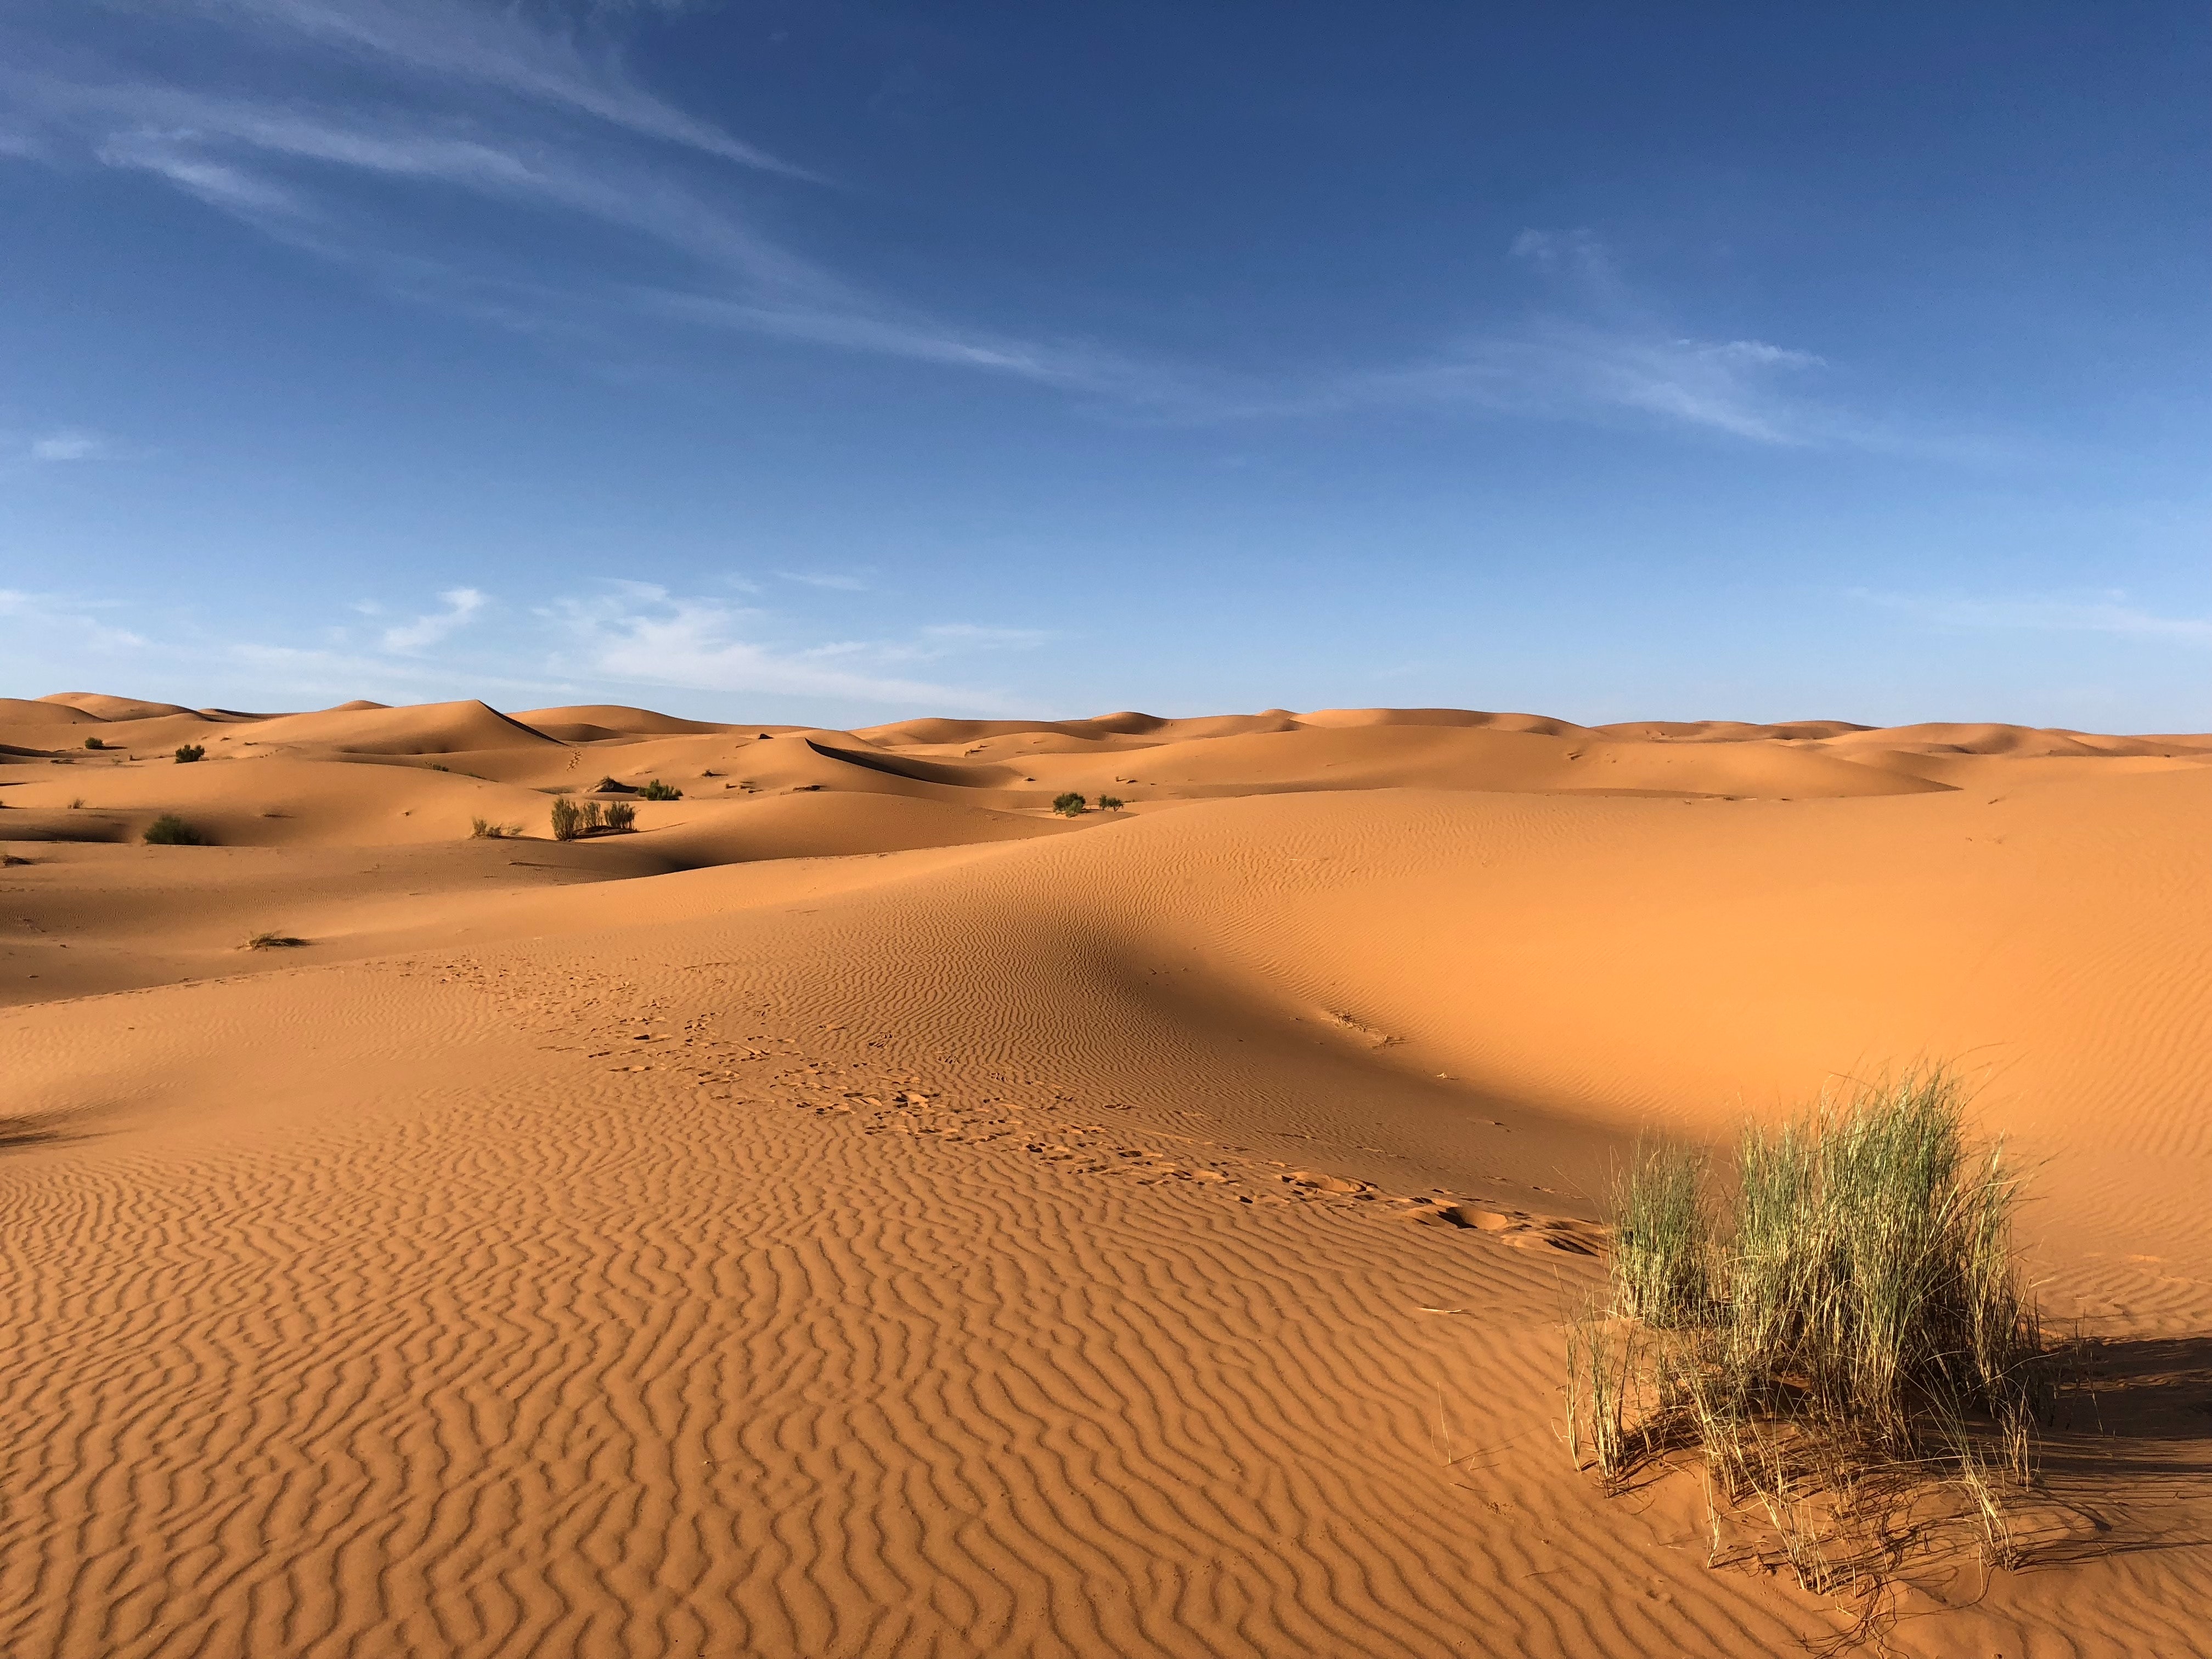
desert, erg, aeolian landform, singing sand, sahara, sky, sand, dune, landscape, ecoregion, cloud, horizon, wadi, plain, formation